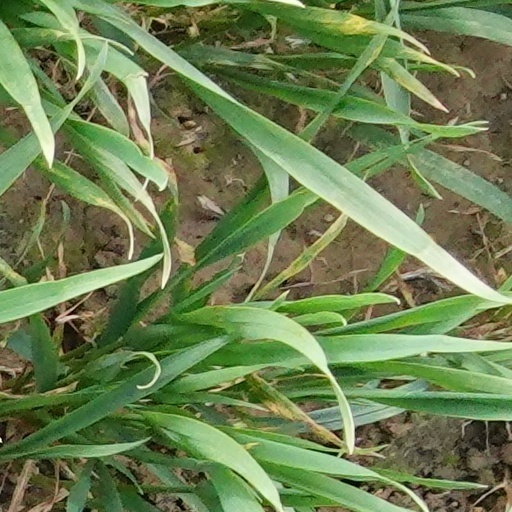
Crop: wheat